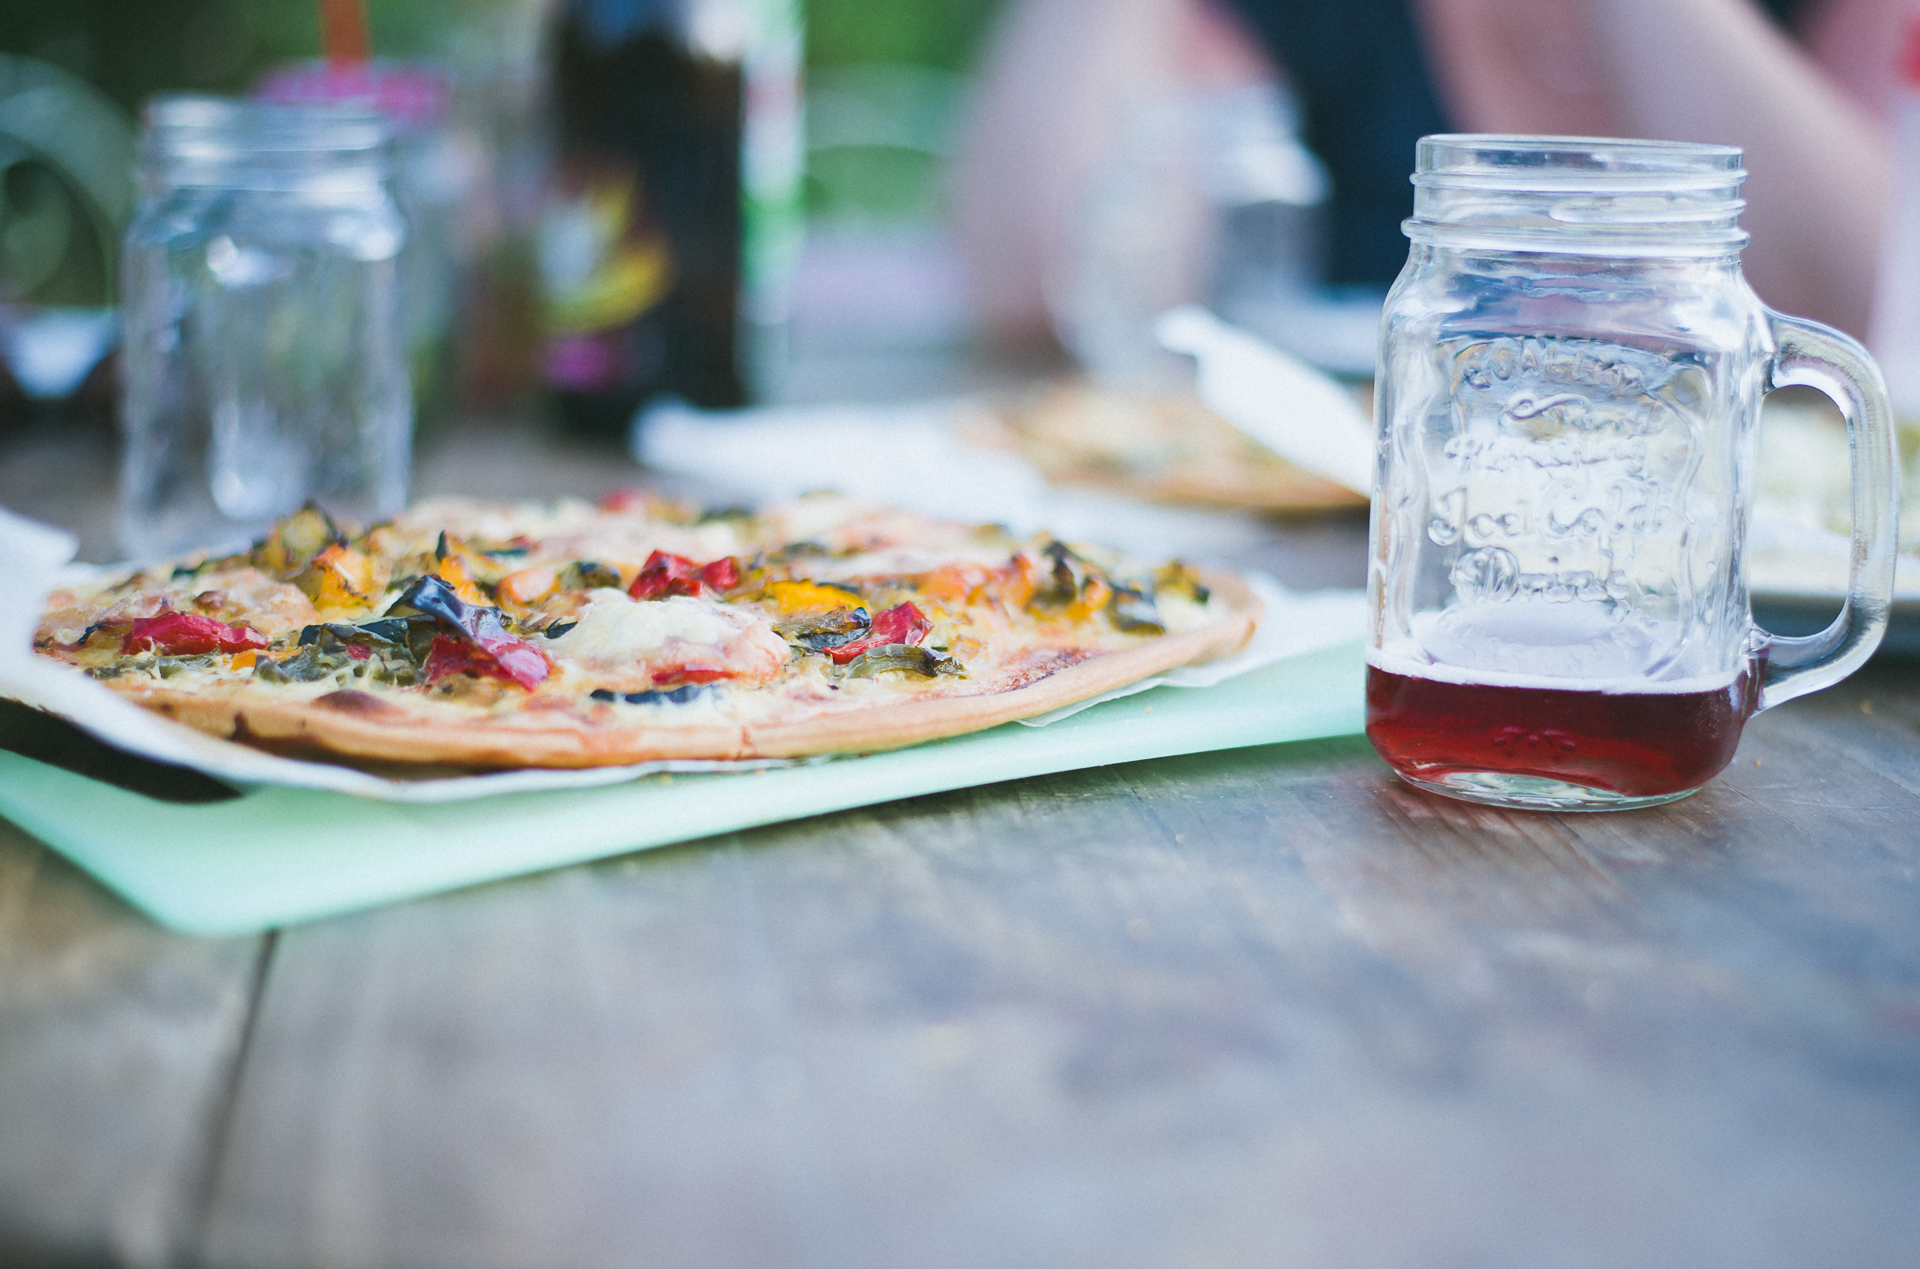
table, wood, tea, glass, restaurant, dish, meal, food, cooking, color, plate, drink, breakfast, healthy, lunch, cuisine, delicious, homemade, health, pizza, jars, dinner, hot, party, refreshment, oil, traditional, brunch, sense, home cooked meals